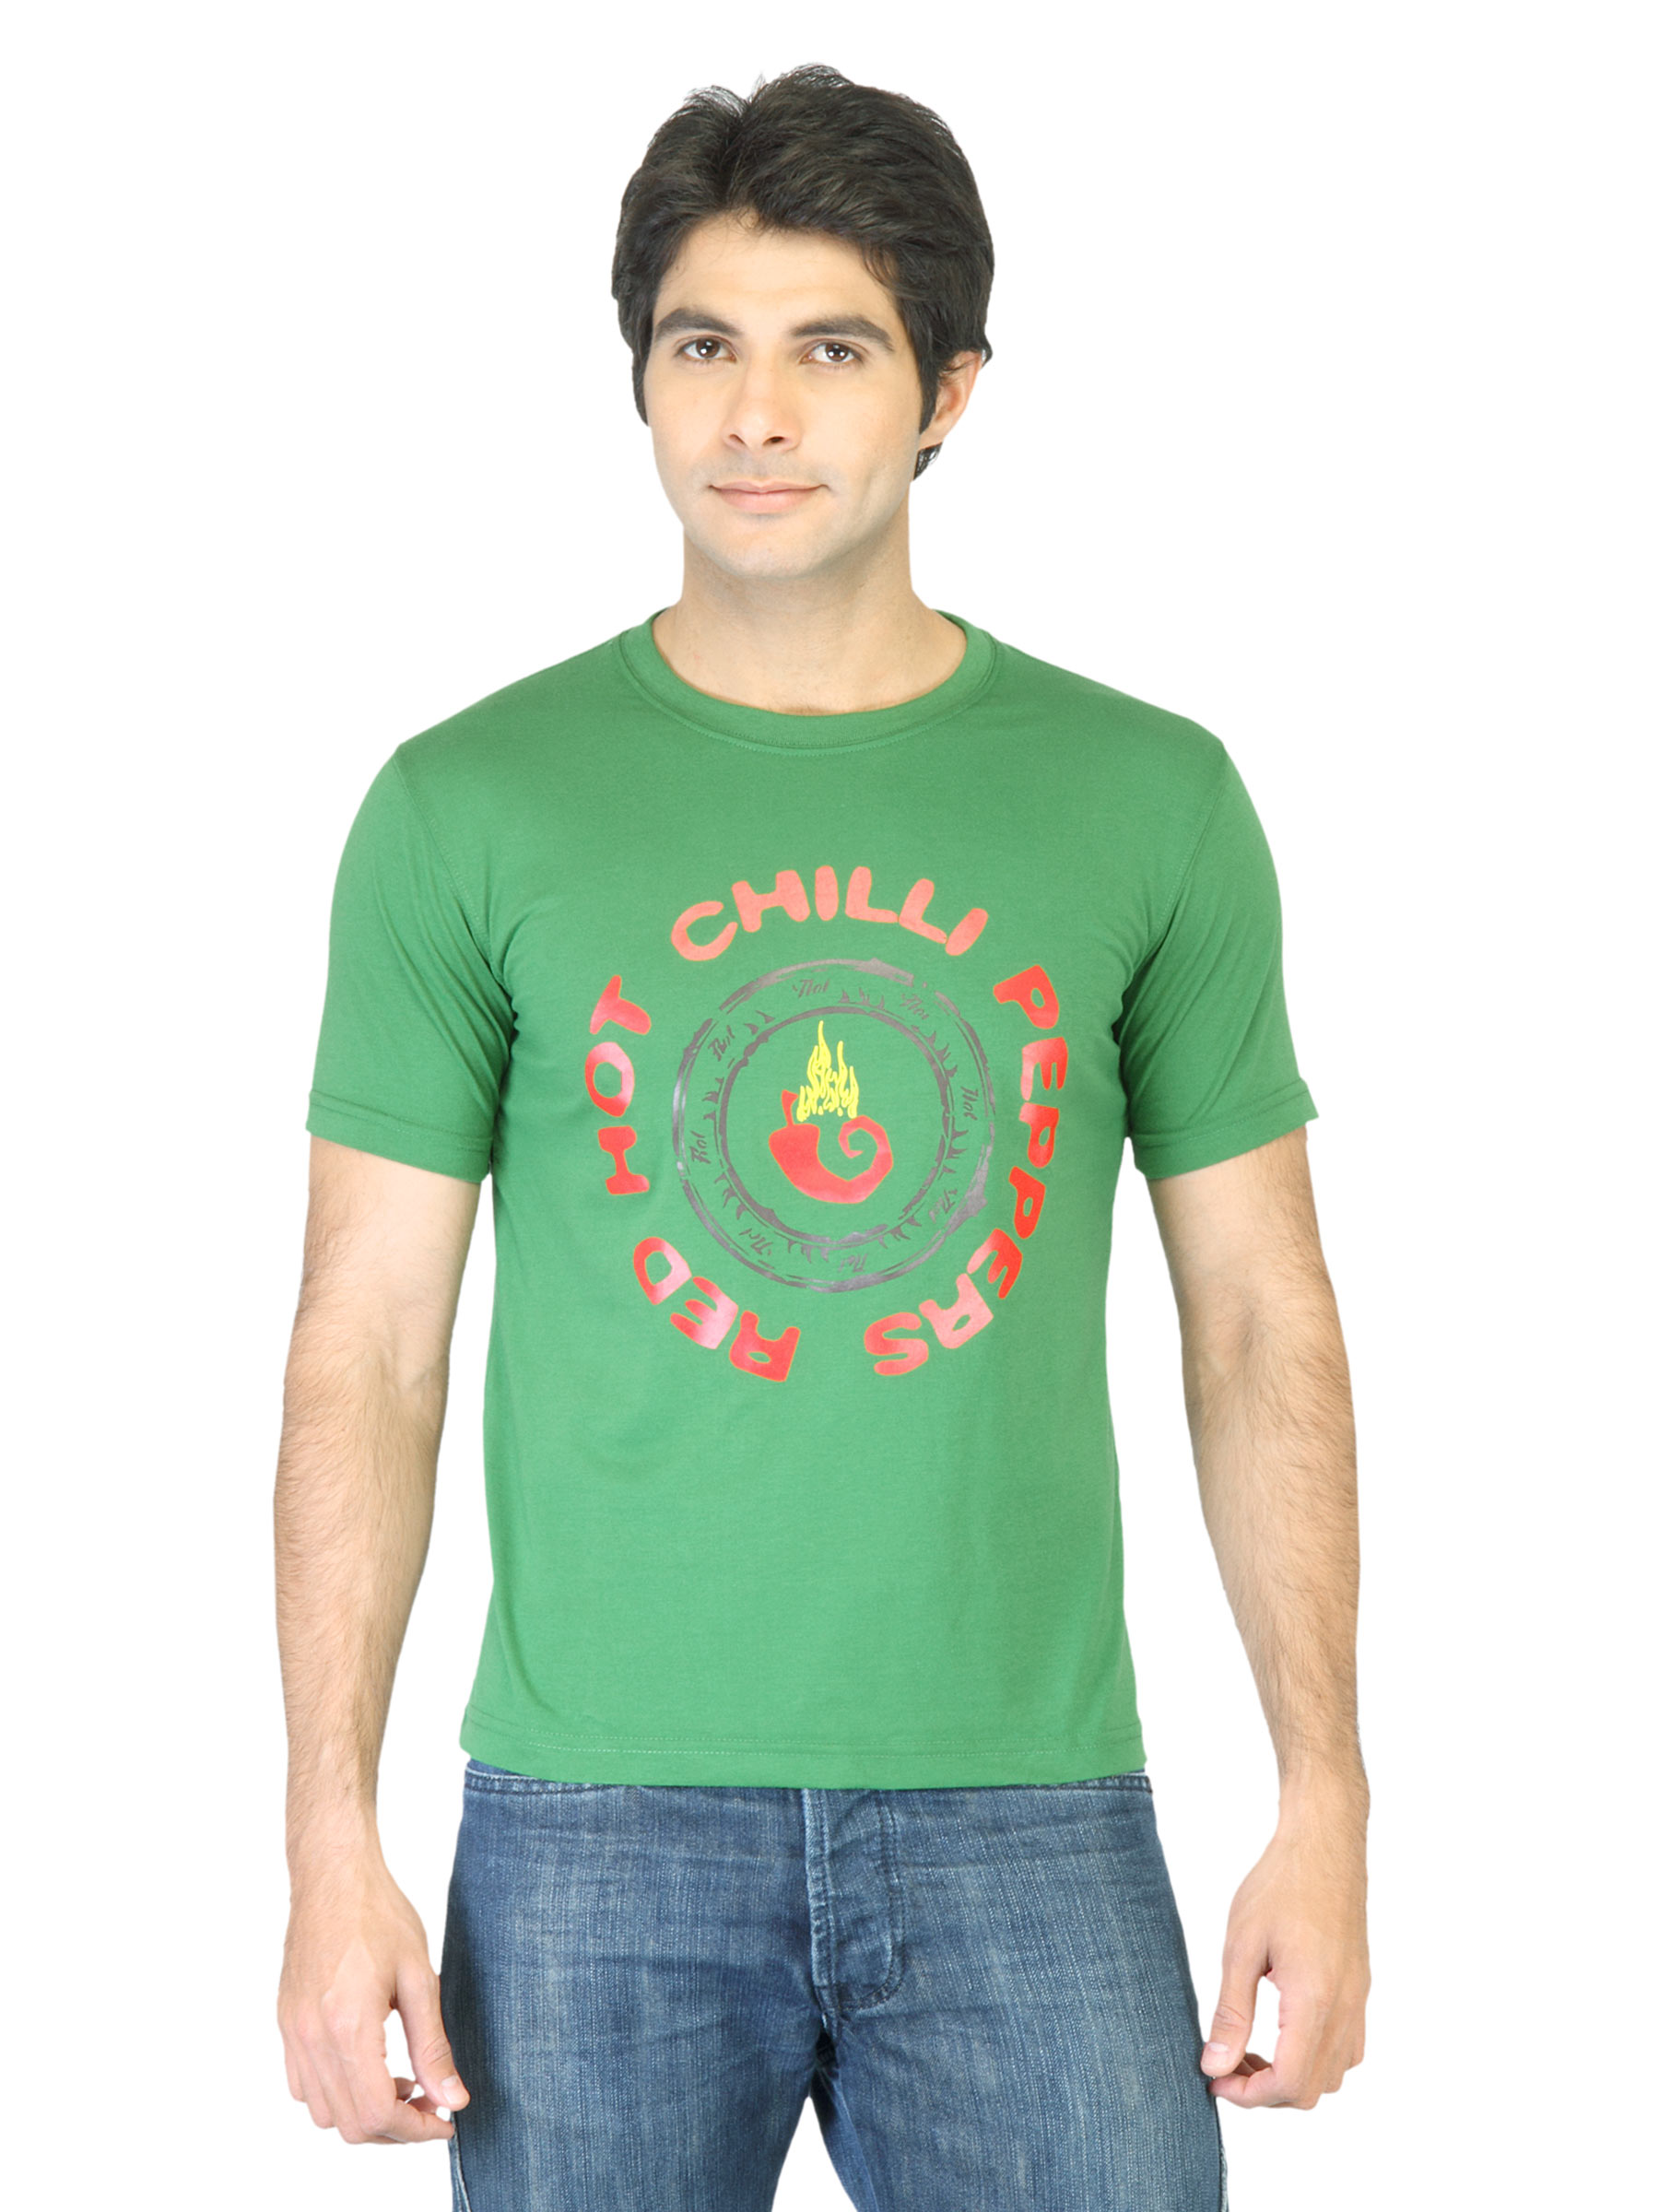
Peter England Men Green Printed T-shirt
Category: Apparel / Topwear / Tshirts
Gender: Men
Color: Green
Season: Fall 2011
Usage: Casual